Shao-lin's Road

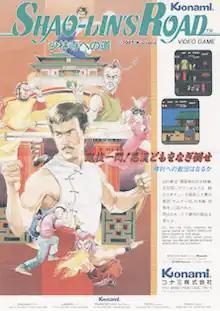
Japanese arcade flyer

, also released in North America as Kicker, is a 1985 beat 'em up video game released by Konami. The game was commercially successful, becoming a chart hit in the arcades. It was ported to several early home computers and has also been featured in classics compilations "Konami Arcade Classics" for the PlayStation in 1998 and "" for the Nintendo DS in 2007.